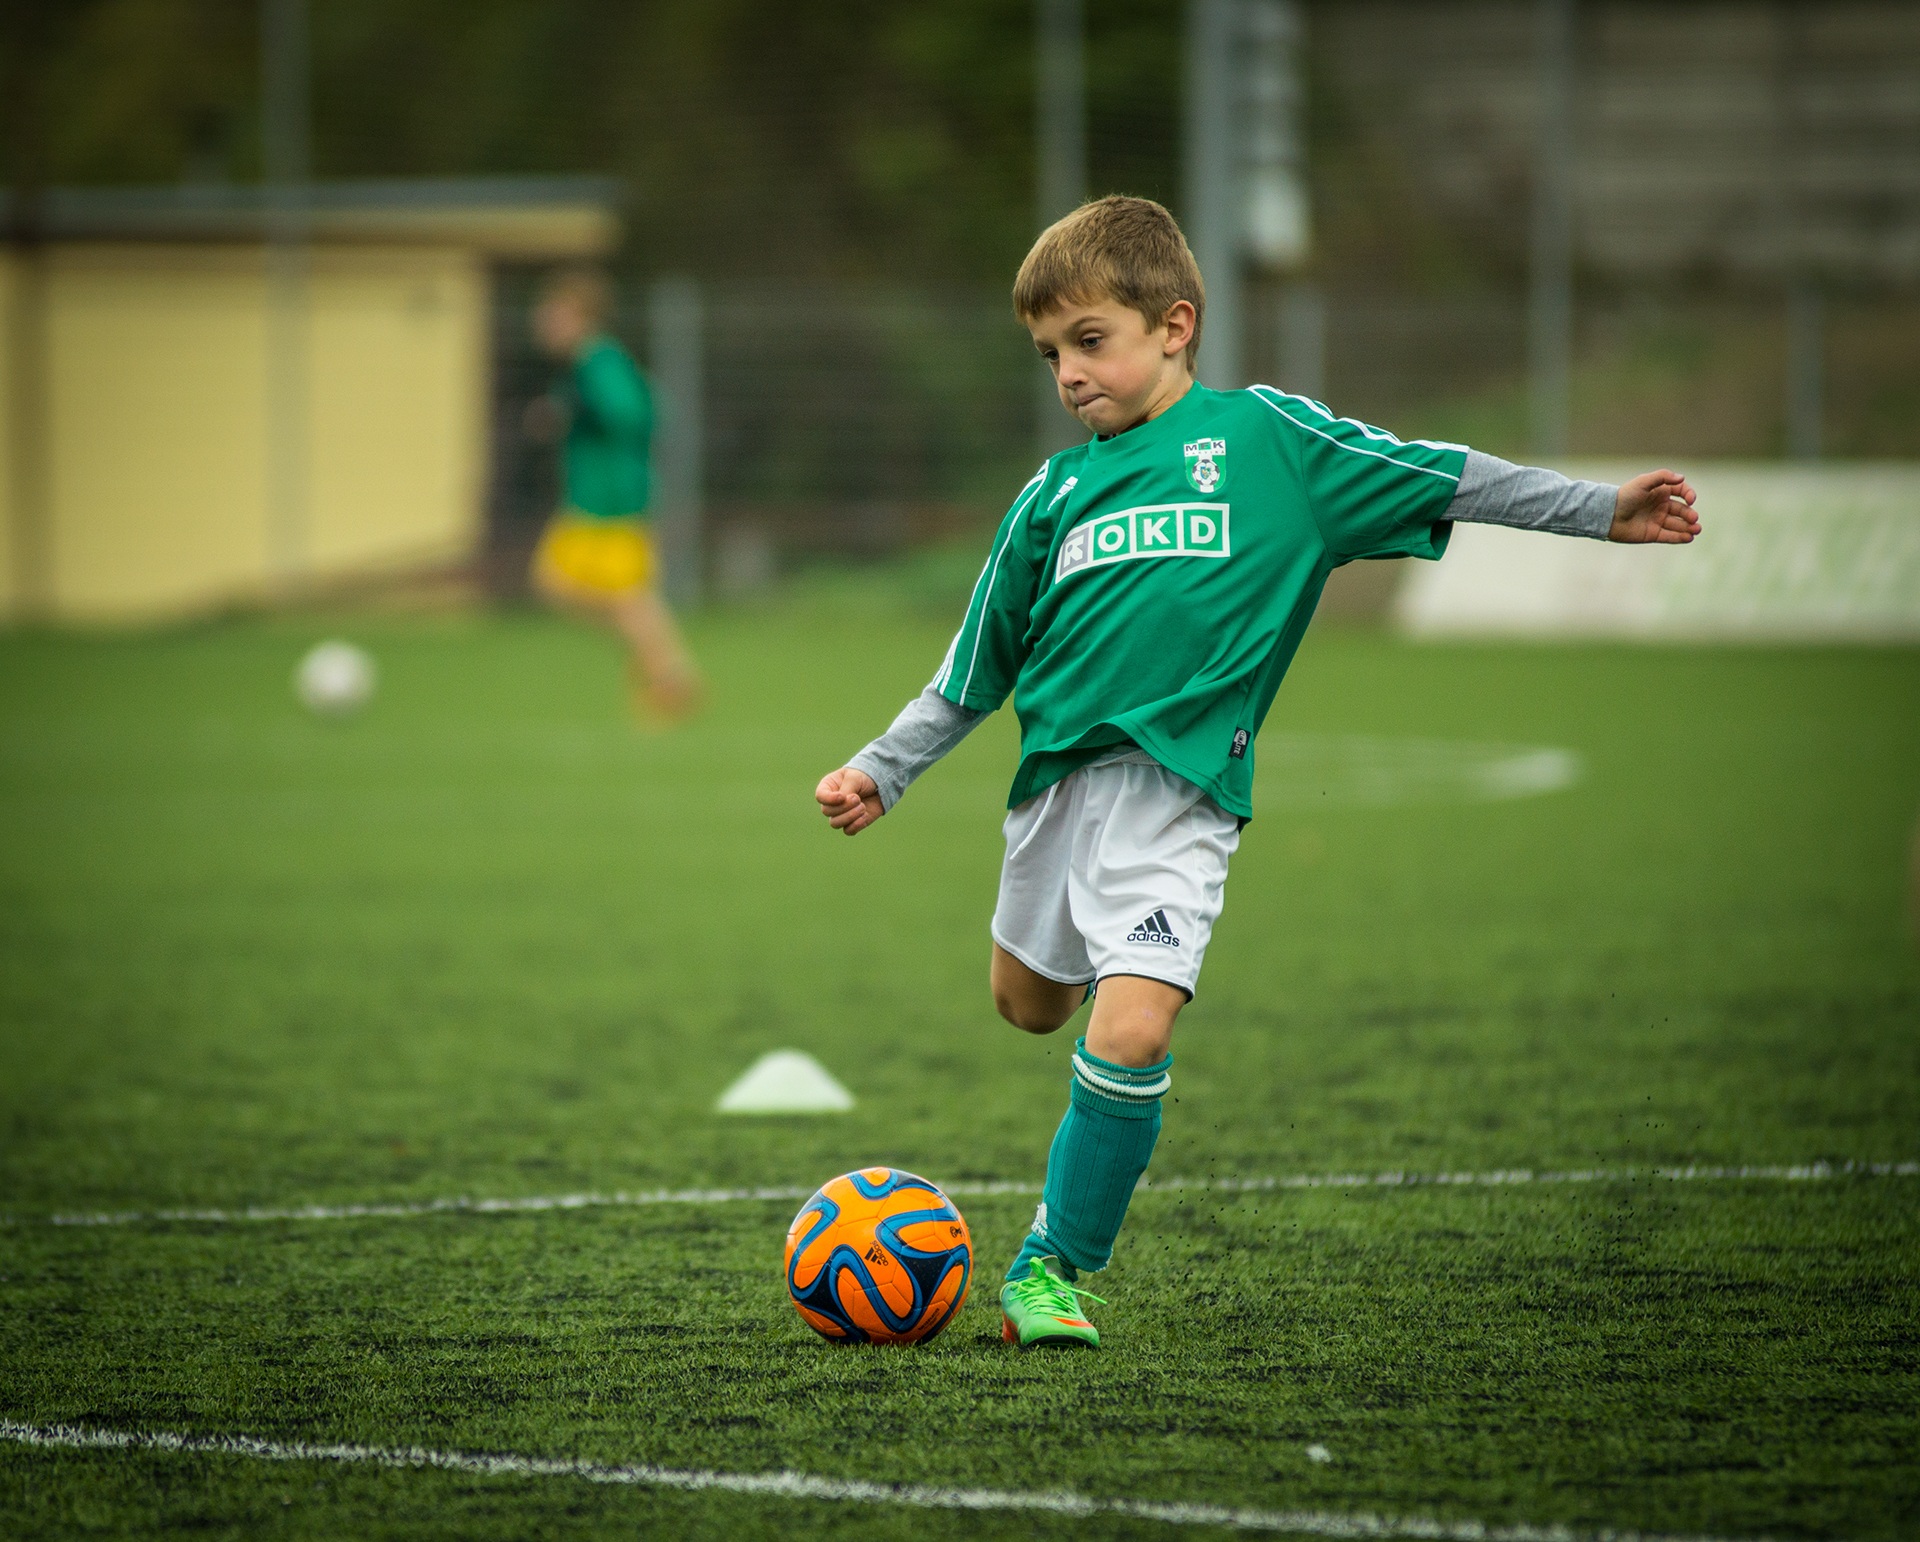
play, green, soccer, child, football, player, sports, ball, sphere, footballer, kick, football player, ball game, team sport, competition event, backswing